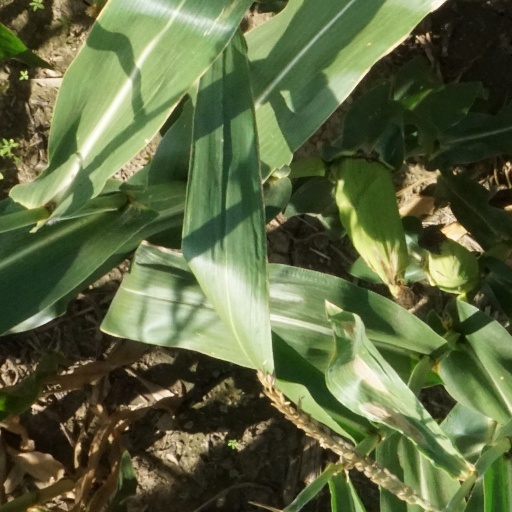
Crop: maize; corn